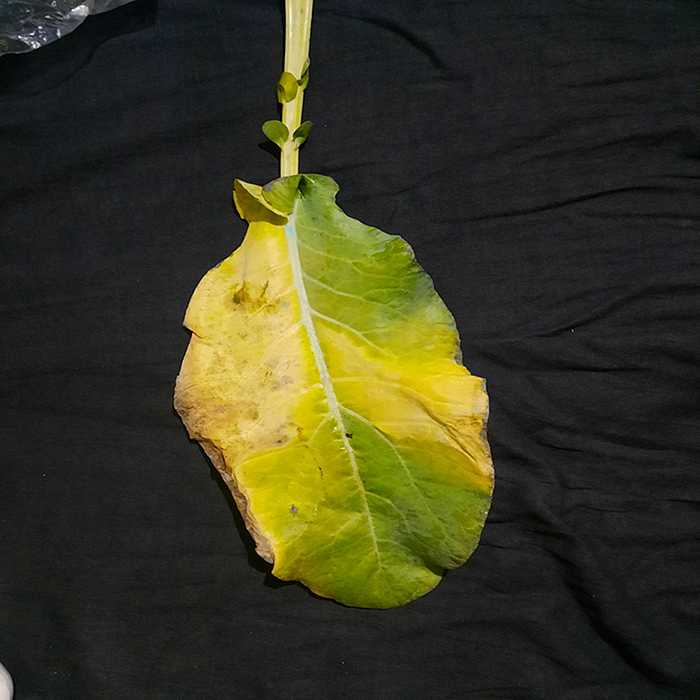
Plant: Cauliflower
Label: Black Rot